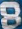
Number: 8